Howrah–New Delhi Rajdhani Express (via Gaya)

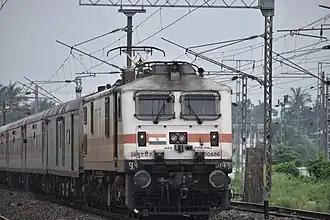
Howrah Rajdhani Express, hauled by the WAP-7 electric locomotive

From 1965 onward Ministry of Railways (India) was looking for options to reduce the time travel between important destinations by implementing new technology. Hence for that very purpose the Howrah–Delhi main line was chosen for the trials owing to its technological superiority in terms of feasibility and others. Thus finally in the Railway Budget of 1969–70, an introduction of a new superfast train was announced which would connect Delhi to Kolkata in less than 18 hours, because until then the fastest trains between these two cities usually took more than 20 hours.